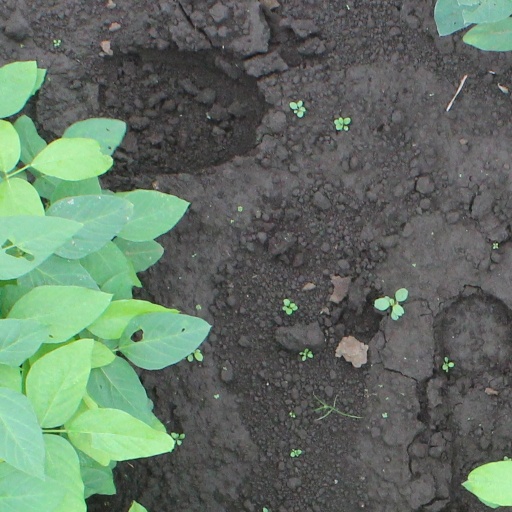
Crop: soybean